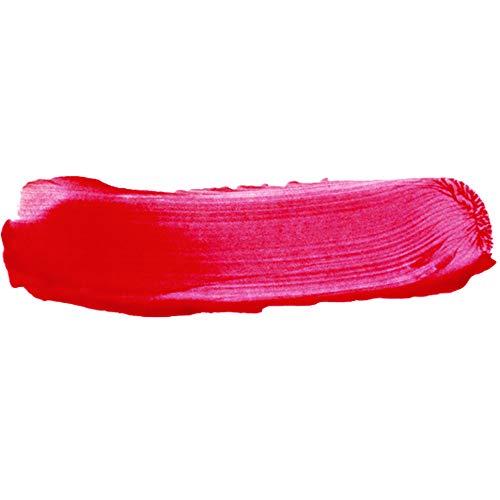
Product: Colorations Washable Finger Paints, 16 fl oz, Red, Non-Toxic, Creamy, Vibrant, Kids Paint, Craft, Hobby, Fun, Art Supplies, Young Kids, Finger Painting, Hand Painting
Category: Toys & Games | Arts & Crafts | Drawing & Painting Supplies | Paints | Finger Paint
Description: Introduces young children to painting using their fingers.
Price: Total price:
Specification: Shipping Weight: 1.2 pounds (View shipping rates and policies)|ASIN: B01HZMNZYI|Item model number: CWFRE|    #11494    in Art Paints    |    #117    in Kids' Finger Paint